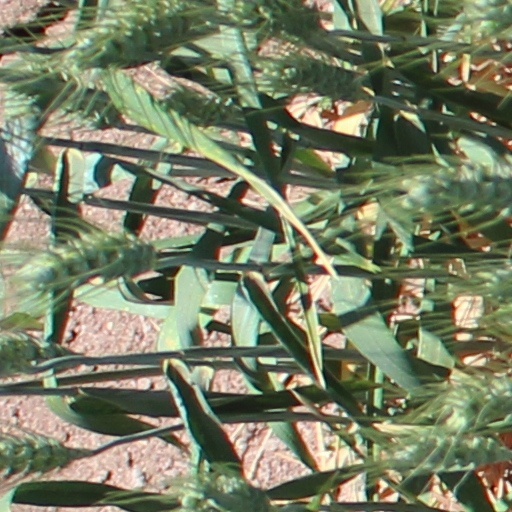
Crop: wheat